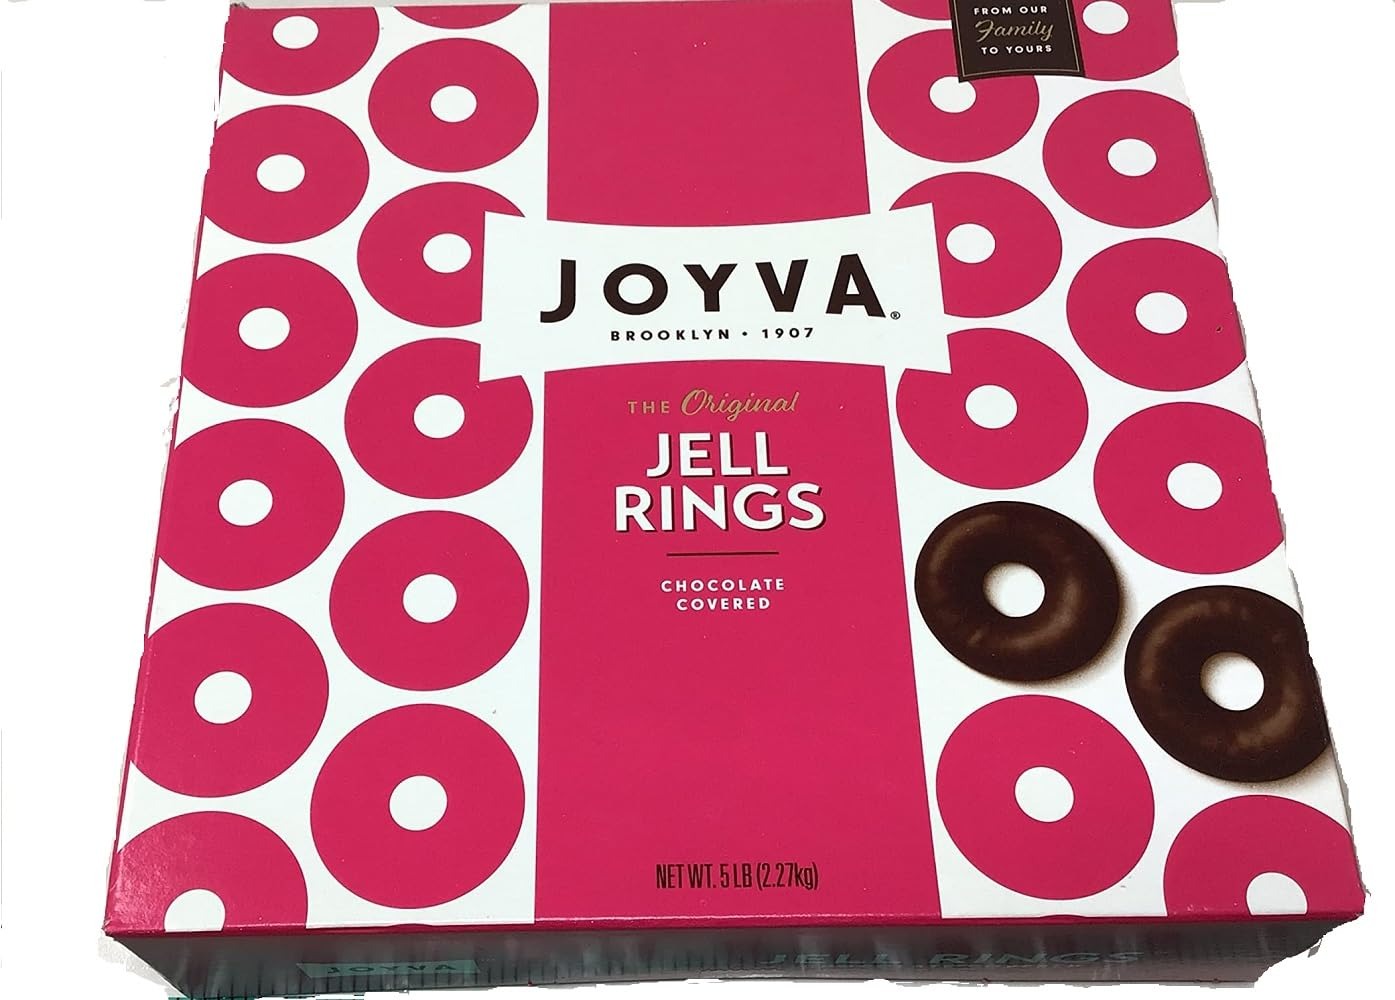
Item Name: Joyva Raspberry Jell Rings (NOT ORIGINAL FROM JOYVA)
Bullet Point: BE CAREFUL OF QUALITY IF NOT PURCHASED DIRECTLY FROM JOYVA
Product Description: Please note the expiration date is one year from the manufacturing date. In addition, if you live in a warm climate, they may melt during shipping and give the appearance of being old or expired.
Value: 80.0
Unit: Ounce

Price: 59.66